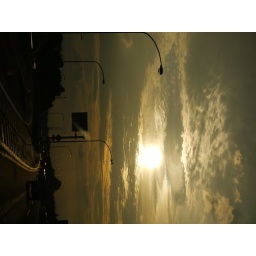
The lamp-posts and the road signs are standing peacefully in the lovely open country.